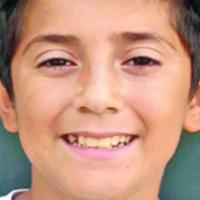
Age group: age 01-10